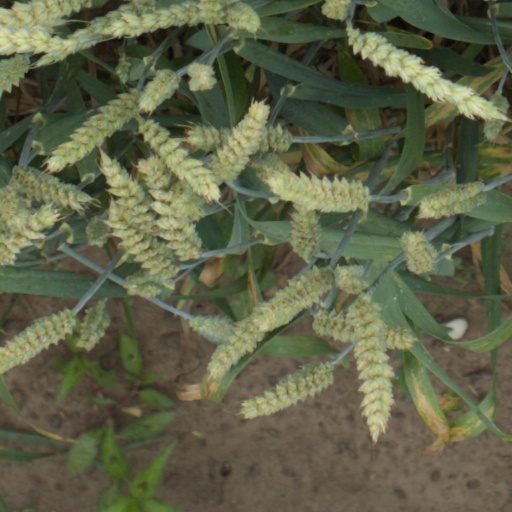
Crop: wheat